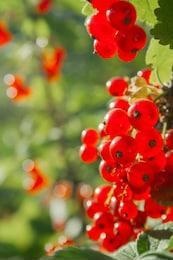
Label: redcurrant